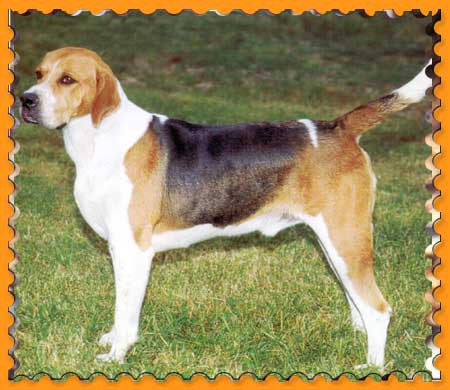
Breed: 223-n000074-English_foxhound